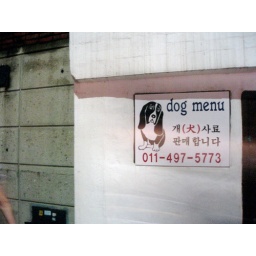
a SERIOUSLY unfortunate sign in South Korea!relax - they're selling dog food, not... you know